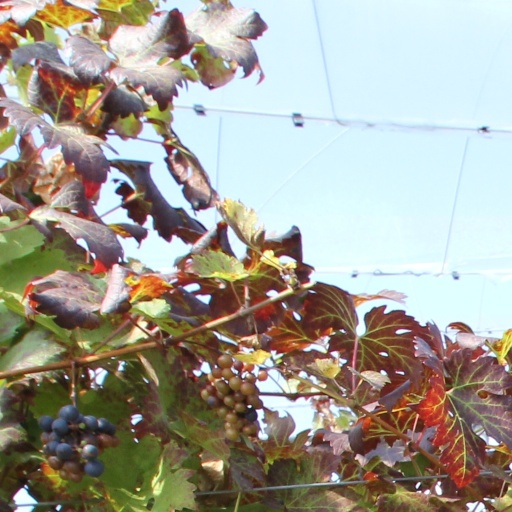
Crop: grape